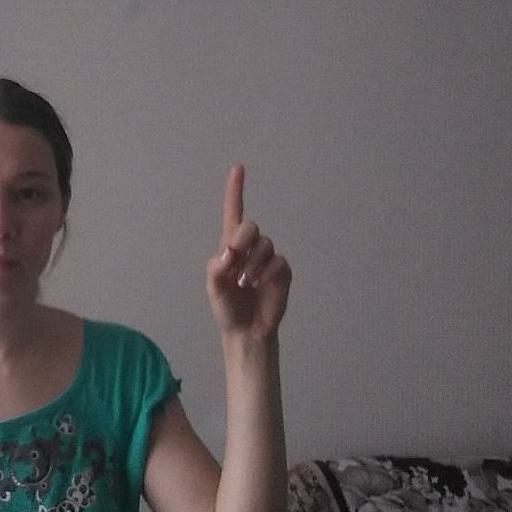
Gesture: one